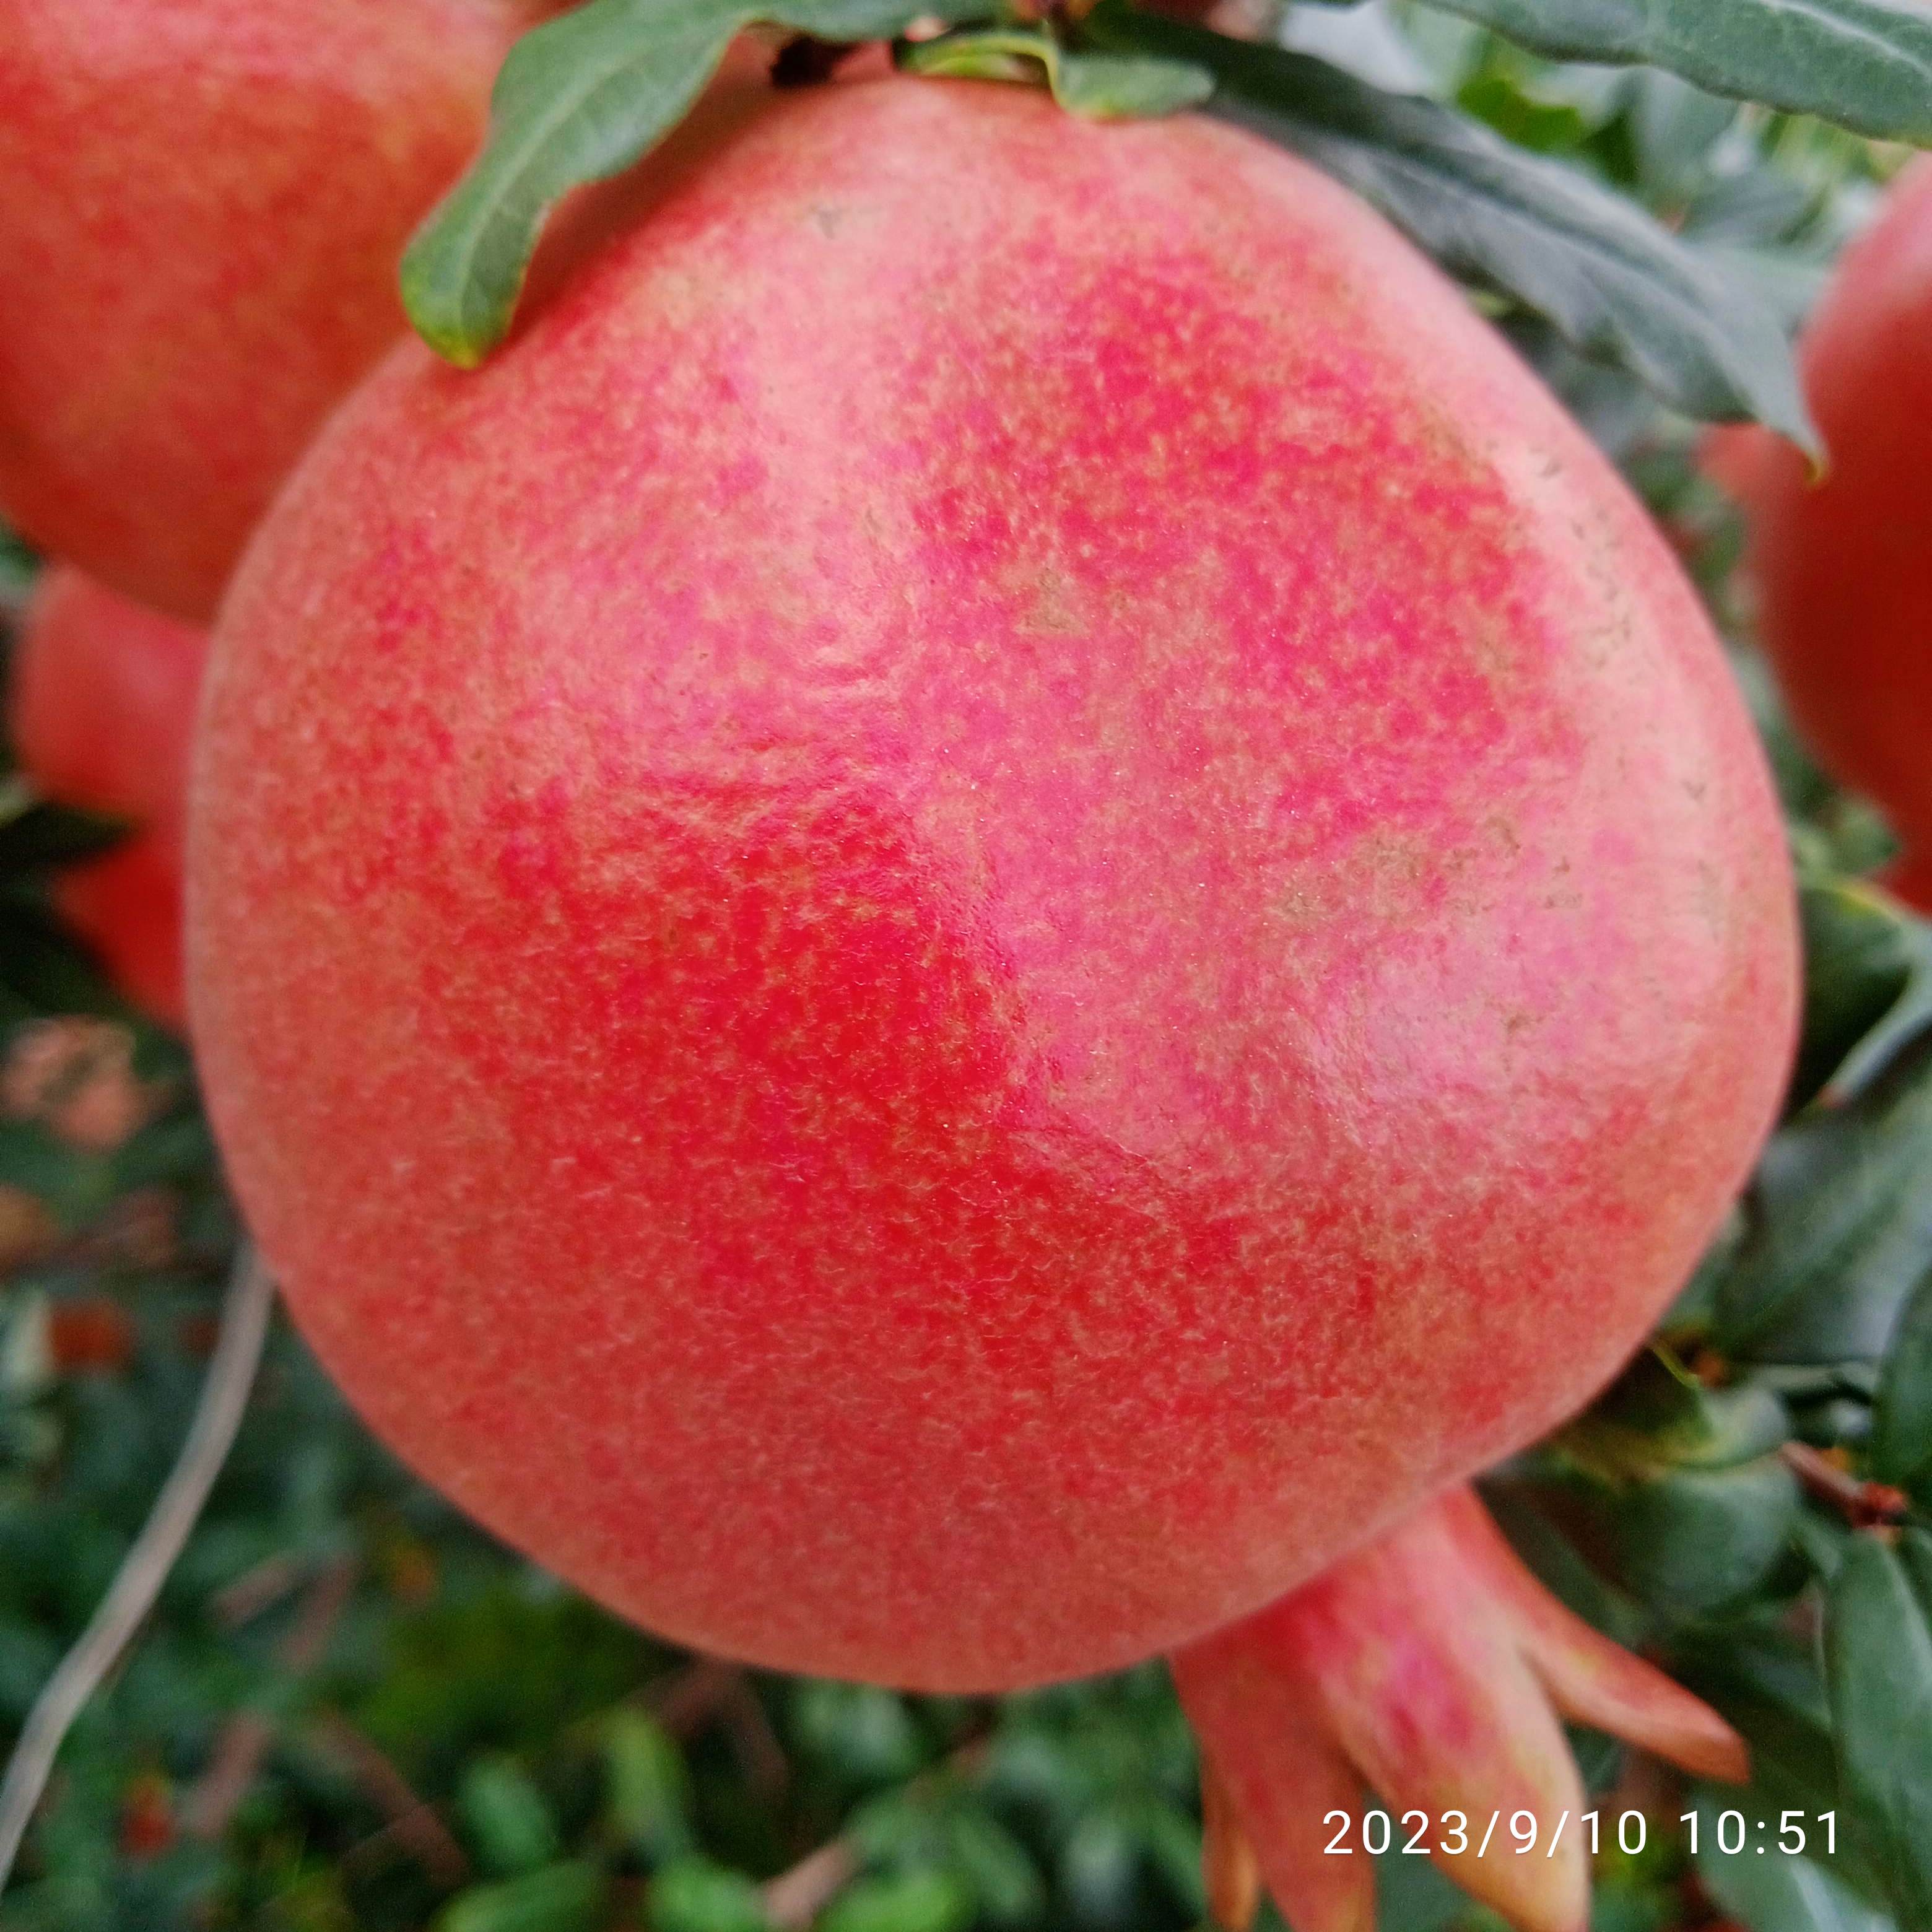
Label: Healthy